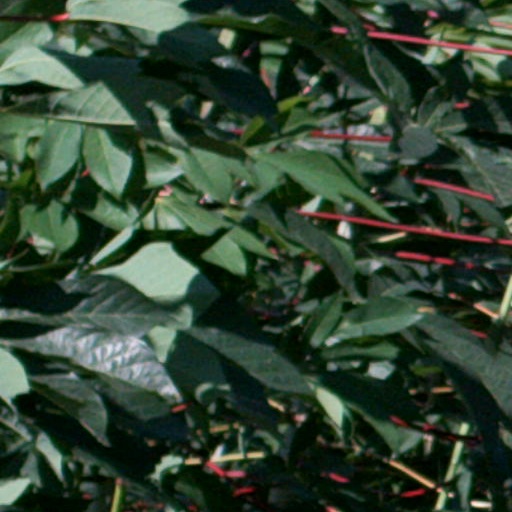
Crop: cassava